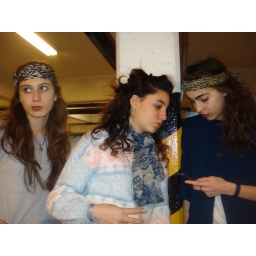
All was golden in the sky